Minichromosome maintenance

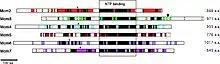
Homology shared by members of the Mcm2-7 protein family. Homology among the six members of the family are indicated in black. Homology of each member across species is indicated in colour.

The minichromosome maintenance proteins were named after a yeast genetics screen for mutants defective in the regulation of DNA replication initiation. The rationale behind this screen was that if replication origins were regulated in a manner analogous to transcription promoters, where transcriptional regulators showed promoter specificity, then replication regulators should also show origin specificity. Since eukaryotic chromosomes contain multiple replication origins and the plasmids contain only one, a slight defect in these regulators would have a dramatic effect on the replication of plasmids but little effect on chromosomes. In this screen, mutants conditional for plasmid loss were identified. In a secondary screen, these conditional mutants were selected for defects in plasmid maintenance against a collection of plasmids each carrying a different origin sequence. Two classes of "mcm" mutants were identified: Those that affected the stability of all minichromosomes and others that affected the stability of only a subset of the minichromosomes. The former were mutants defective in chromosome segregation such as "mcm16, mcm20" and "mcm21." Among the latter class of origin-specific mutants were "mcm1, mcm2, mcm3, mcm5" and "mcm10." Later on, others identified Mcm4, Mcm6 and Mcm7 in yeasts and other eukaryotes based on homology to Mcm2p, Mcm3p and Mcm5p expanding the MCM family to six, subsequently known as the Mcm2-7 family. In archaea, the heterohexamer ring is replaced by a homohexamer made up of a single type "mcm" protein, pointing at a history of gene duplication and diversification.